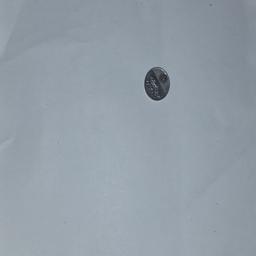
Label: 5_New_Back